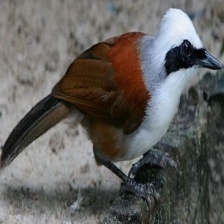
Species: SAMATRAN THRUSH
Scientific name: MYOPHONUS CASTANEUS